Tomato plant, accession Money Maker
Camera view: vertical (180 deg); turntable rotation: 30 degrees
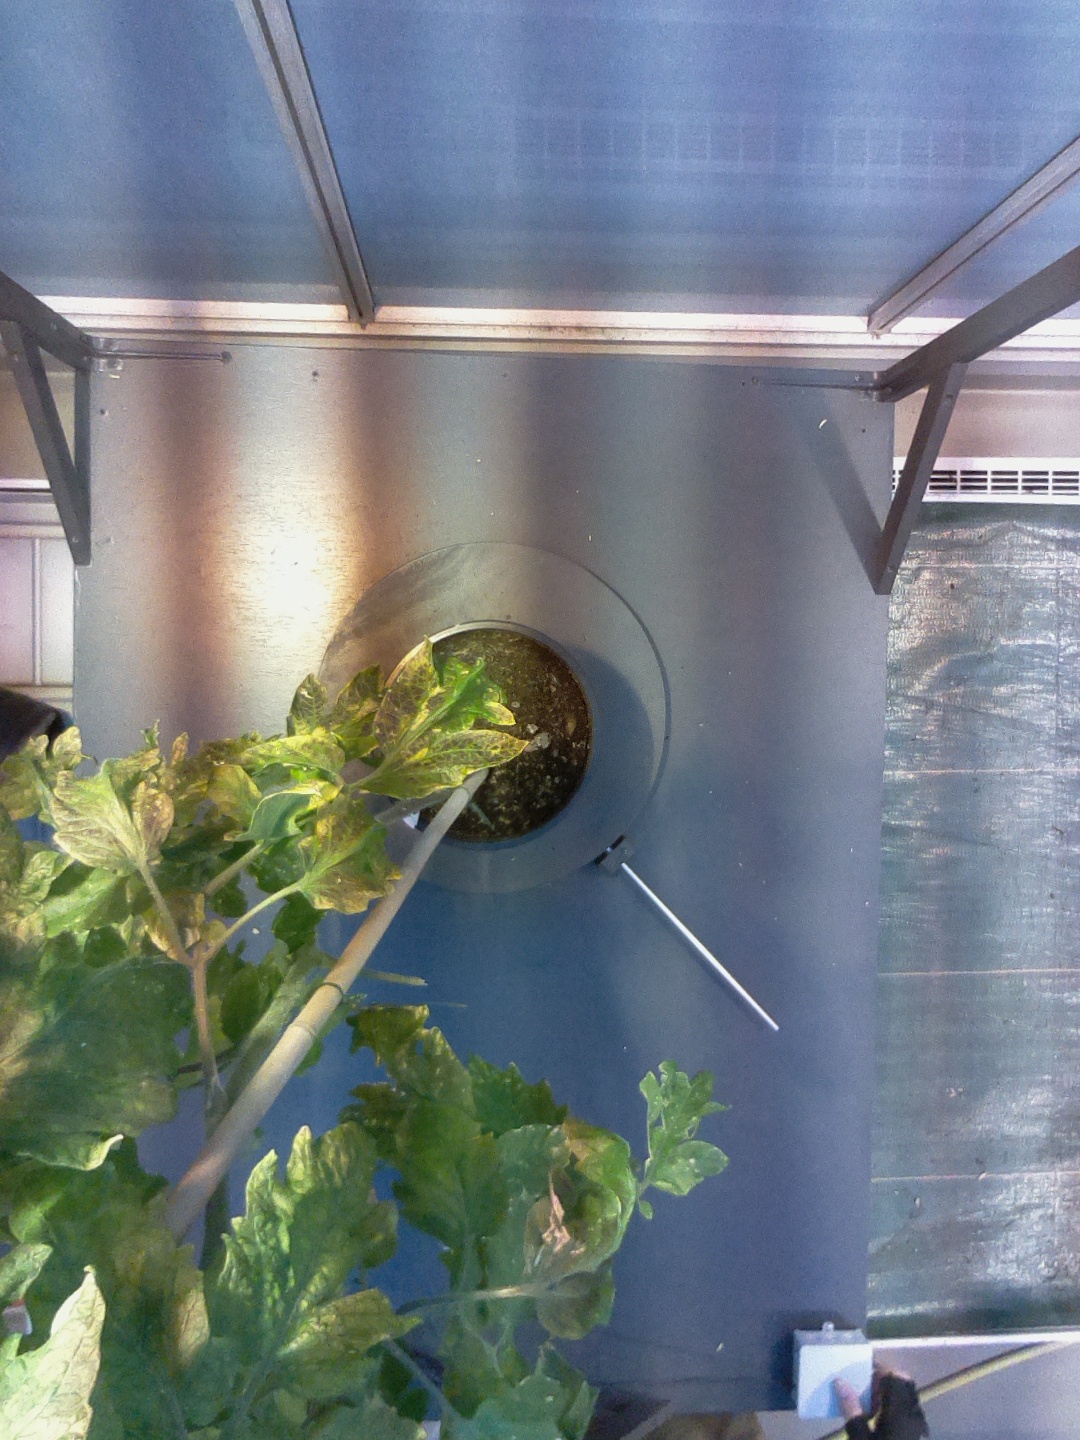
BBCH growth stage 75: 50%-60% of final fruit size